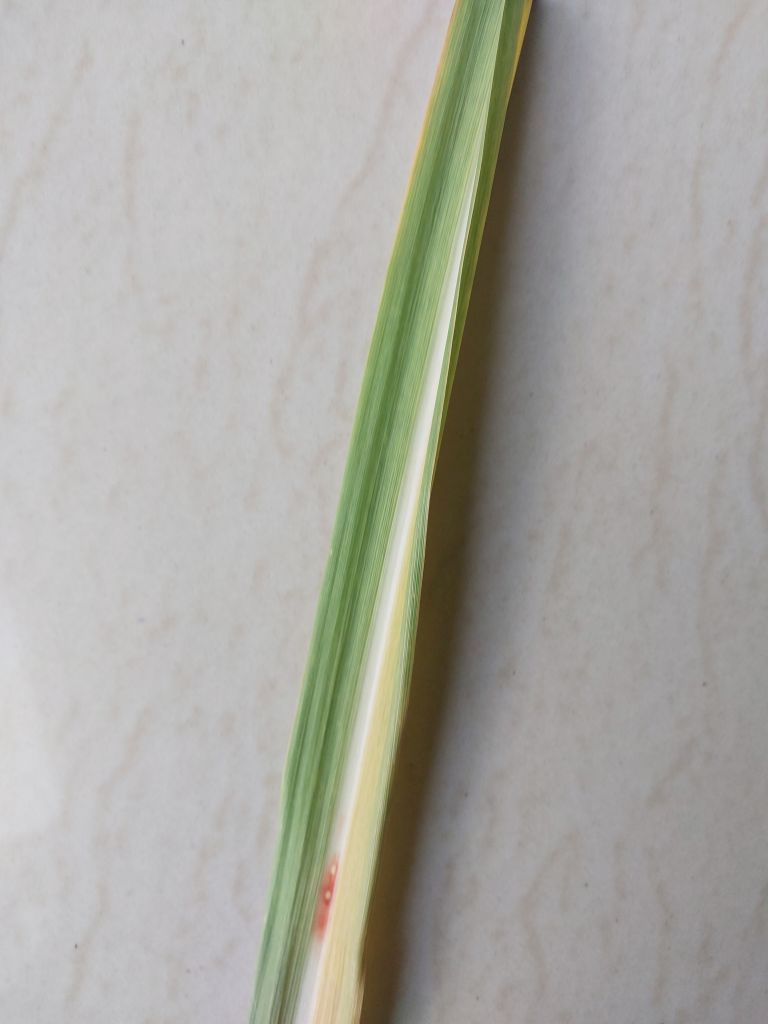
Label: Brown Spot